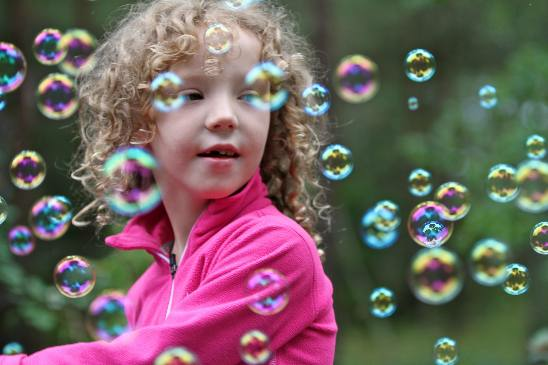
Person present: Yes